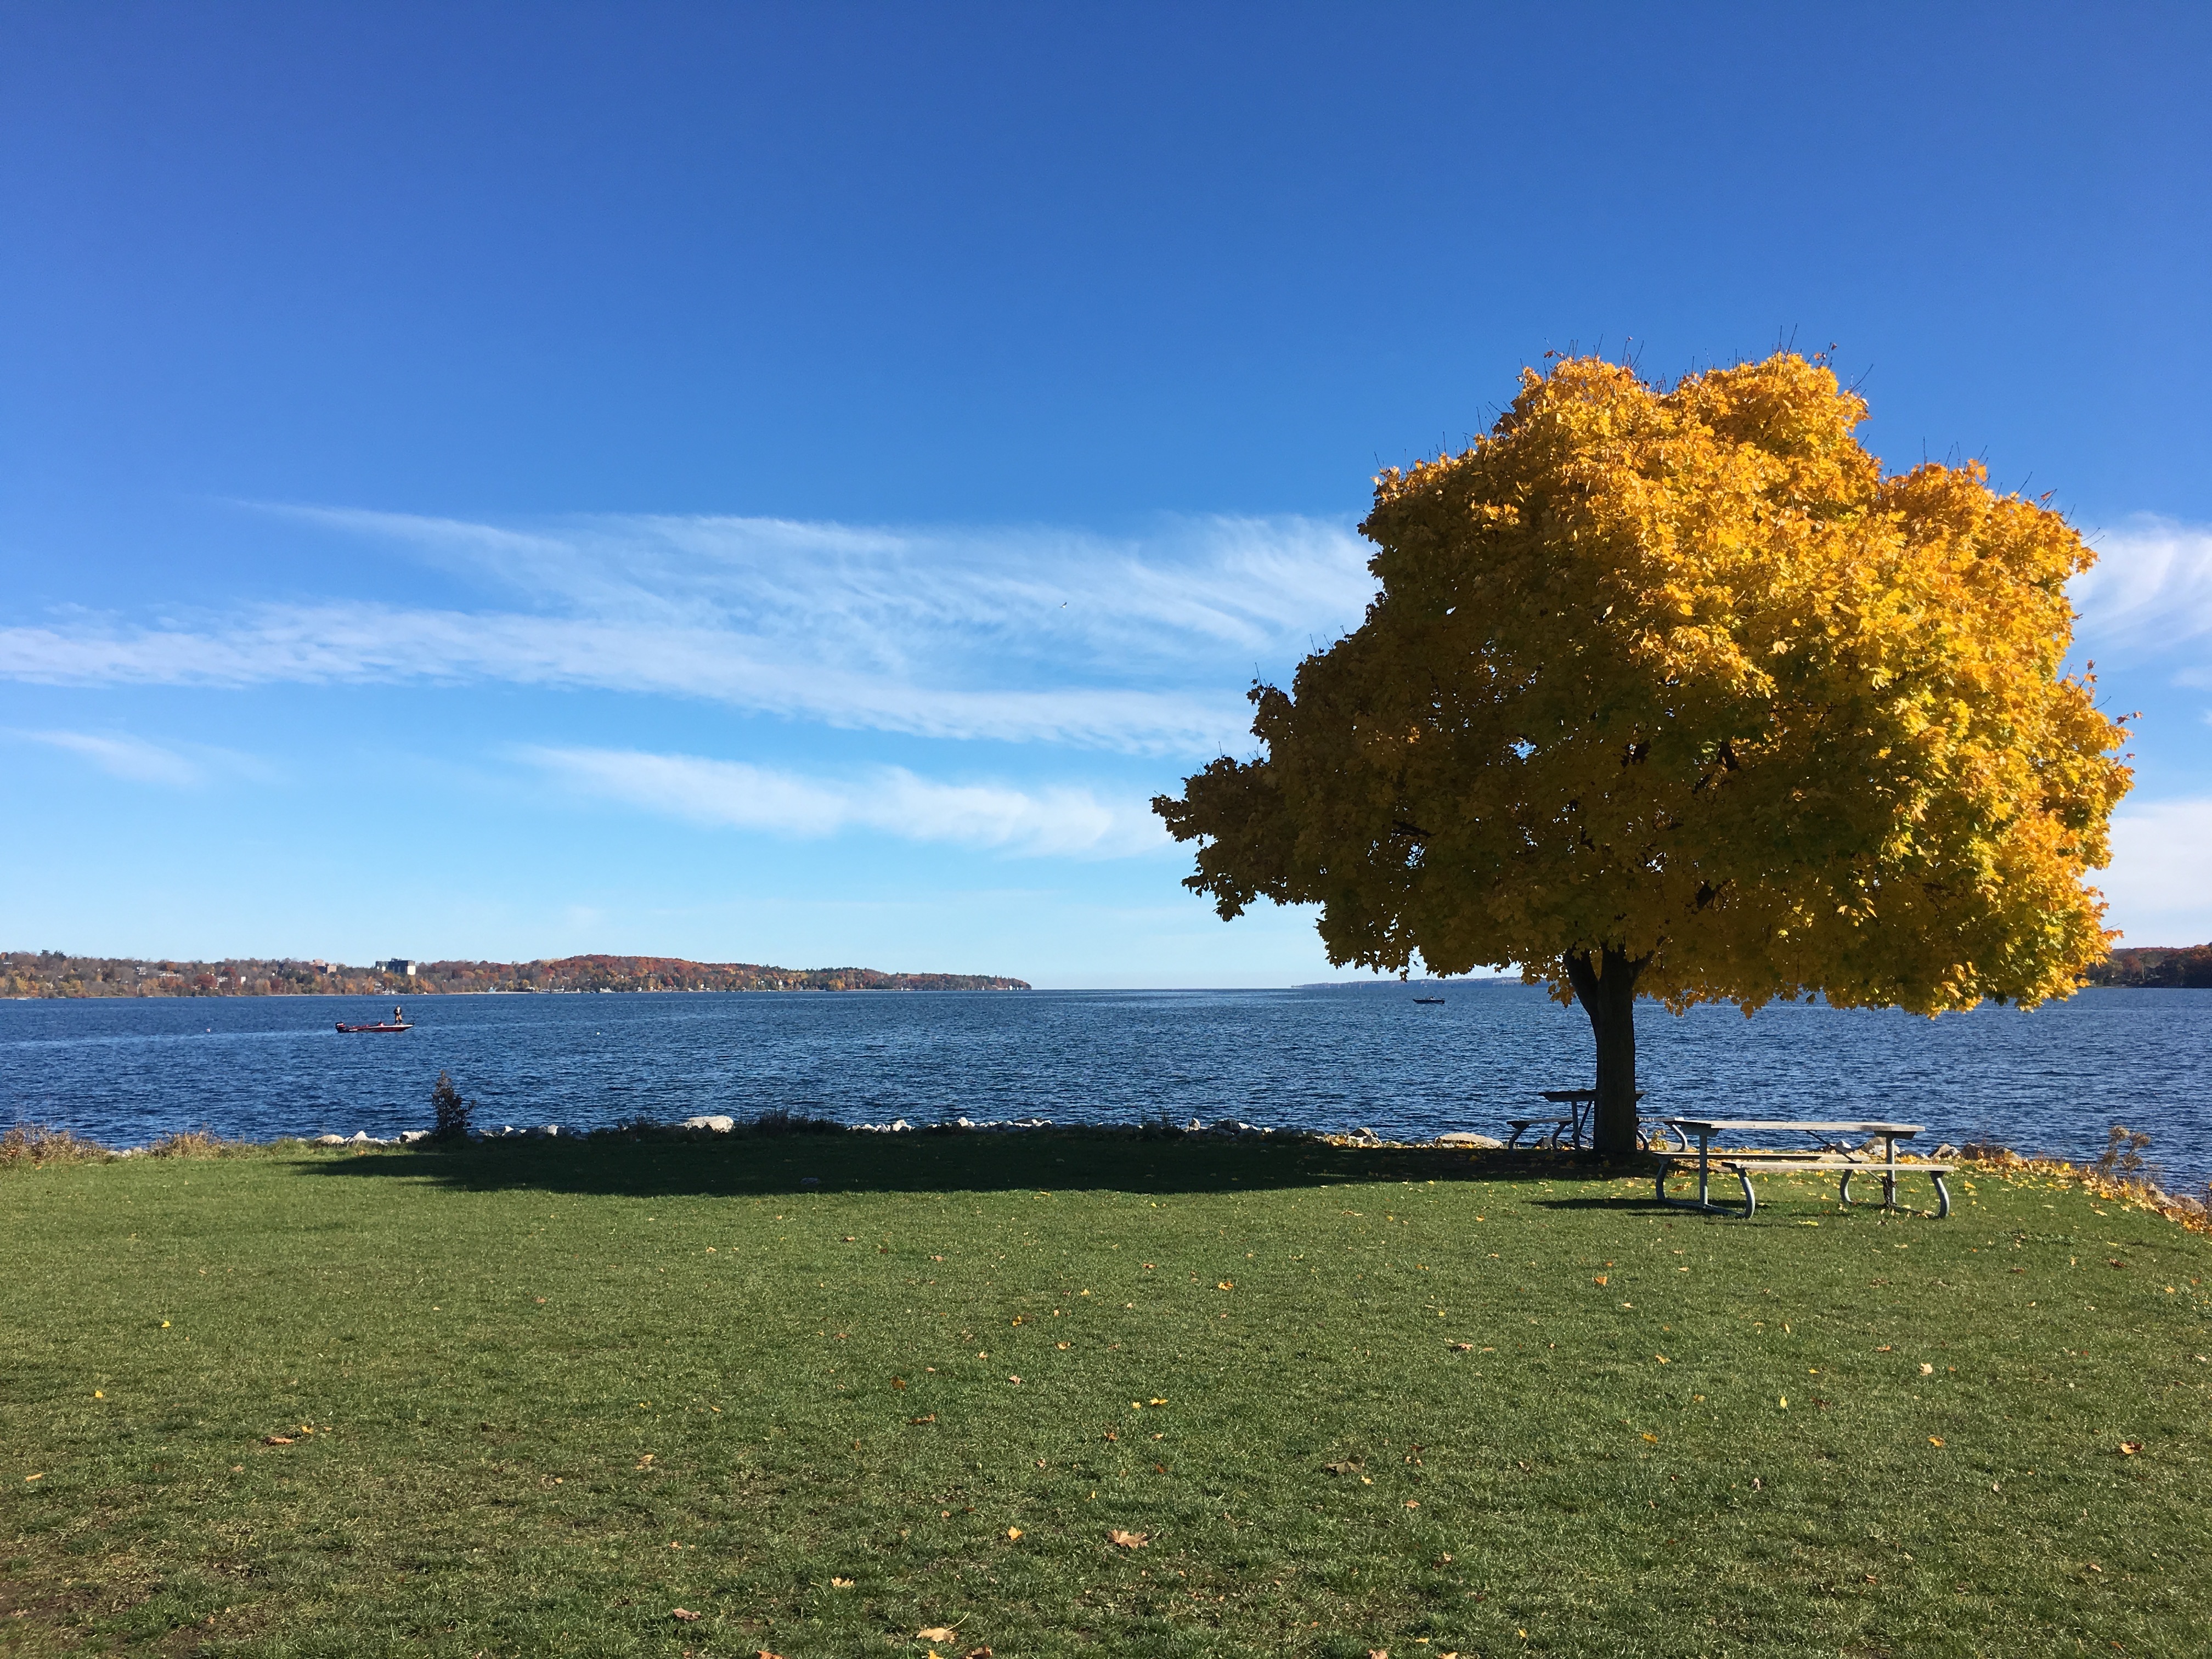
landscape, sea, coast, tree, nature, grass, horizon, cloud, plant, sky, field, meadow, sunlight, morning, leaf, hill, shore, lake, dawn, dusk, reflection, autumn, season, plain, grassland, ecosystem, rural area, woody plant